2001–02 Illinois State Redbirds men's basketball team

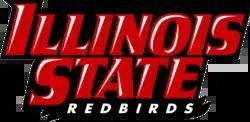

The 2001–02 Illinois State Redbirds men's basketball team represented Illinois State University during the 2001–02 NCAA Division I men's basketball season. The Redbirds, led by third year head coach Tom Richardson, played their home games at Redbird Arena and competed as a member of the Missouri Valley Conference.